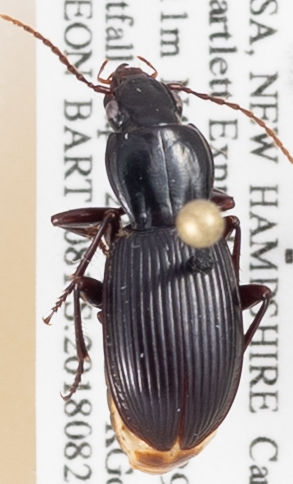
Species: Pterostichus tristis
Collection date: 2018-08-23 04:00:00
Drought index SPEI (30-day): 0.47
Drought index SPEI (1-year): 0.17
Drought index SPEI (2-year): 0.54